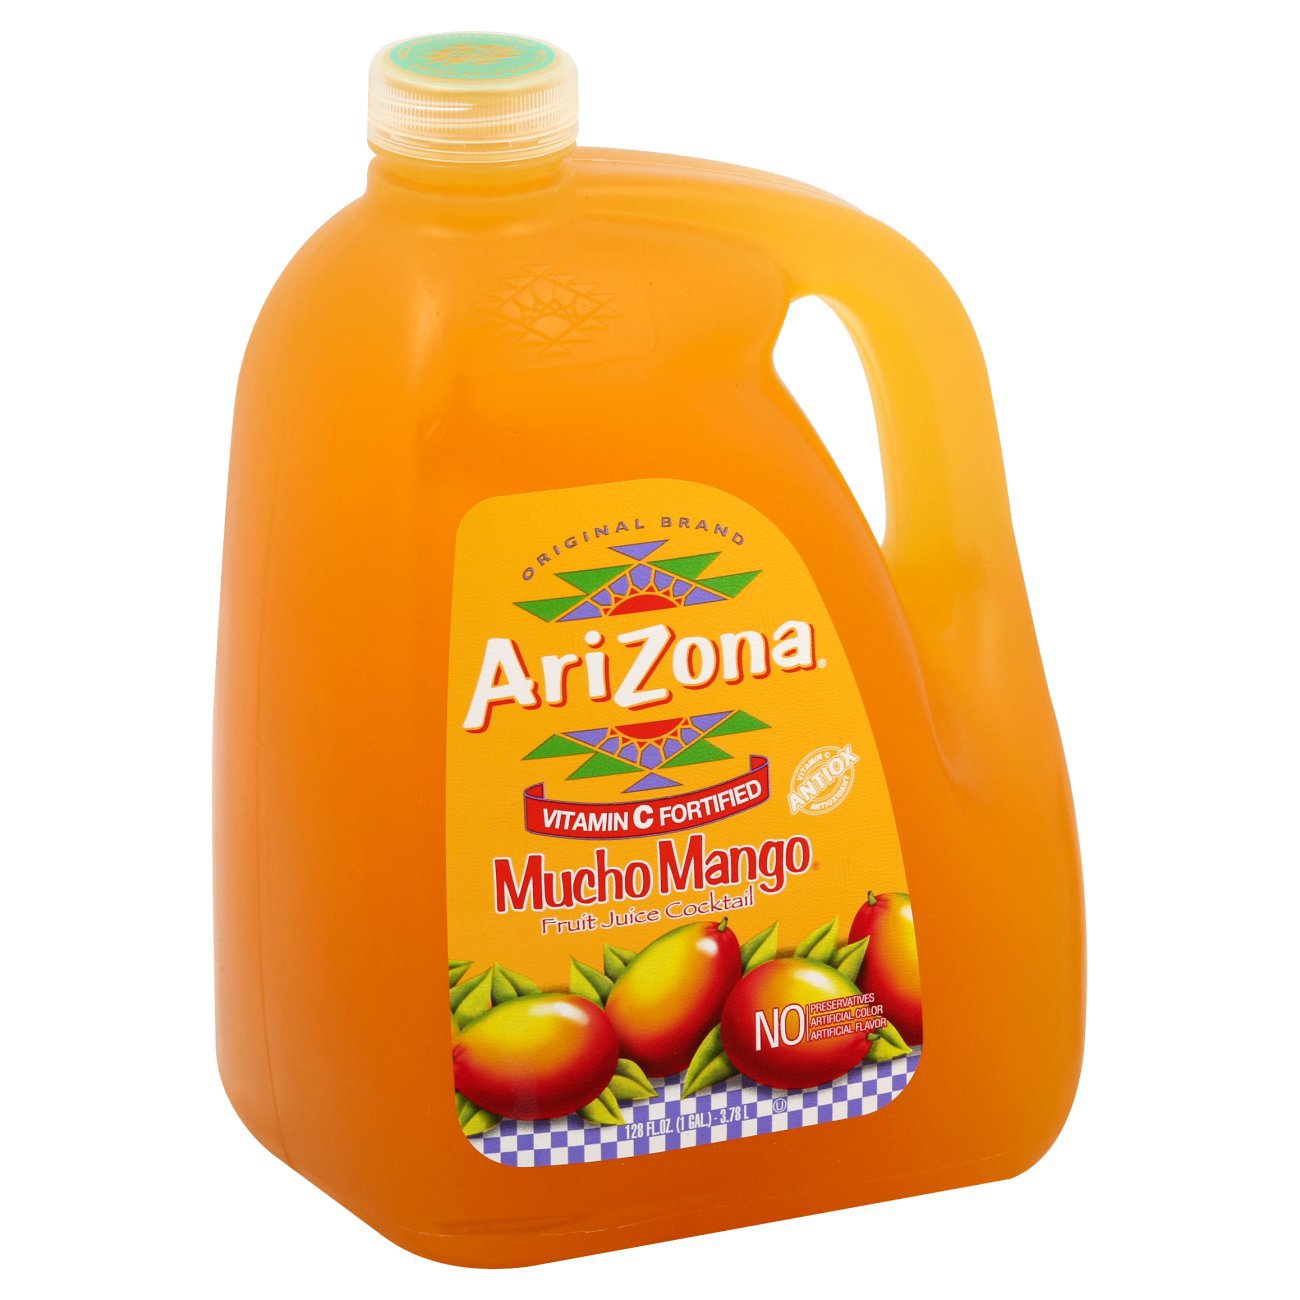
Label: Mango